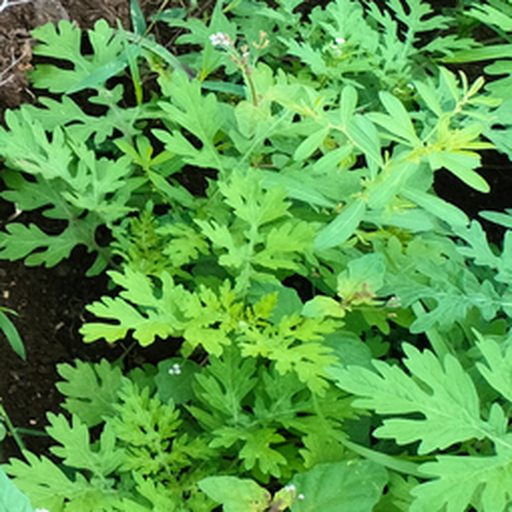
Weed species: Gajar_gavat_(Parthenium hysterophorus)